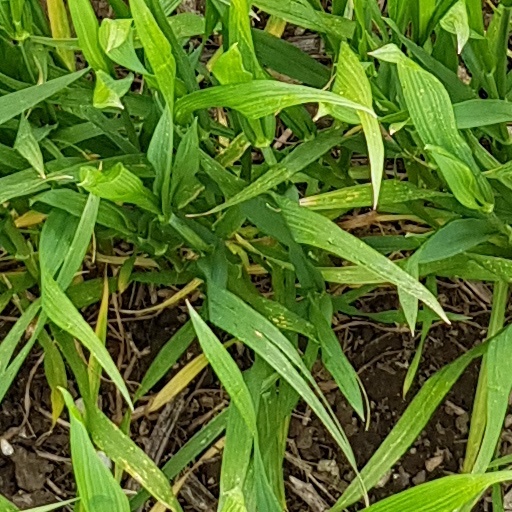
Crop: wheat